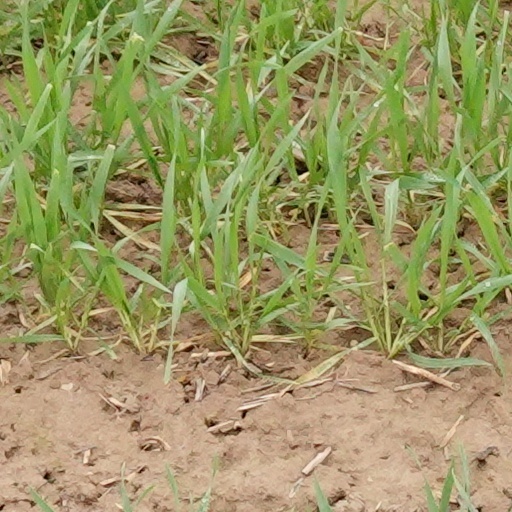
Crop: wheat